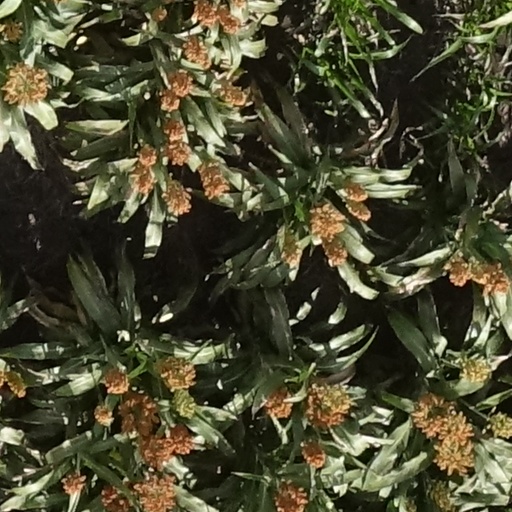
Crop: sorghum